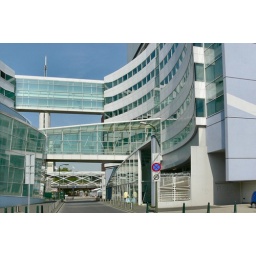
P1020076-b office building, built over the entrance highway to the hague &amp;quot;utrechtse baan&amp;quot;